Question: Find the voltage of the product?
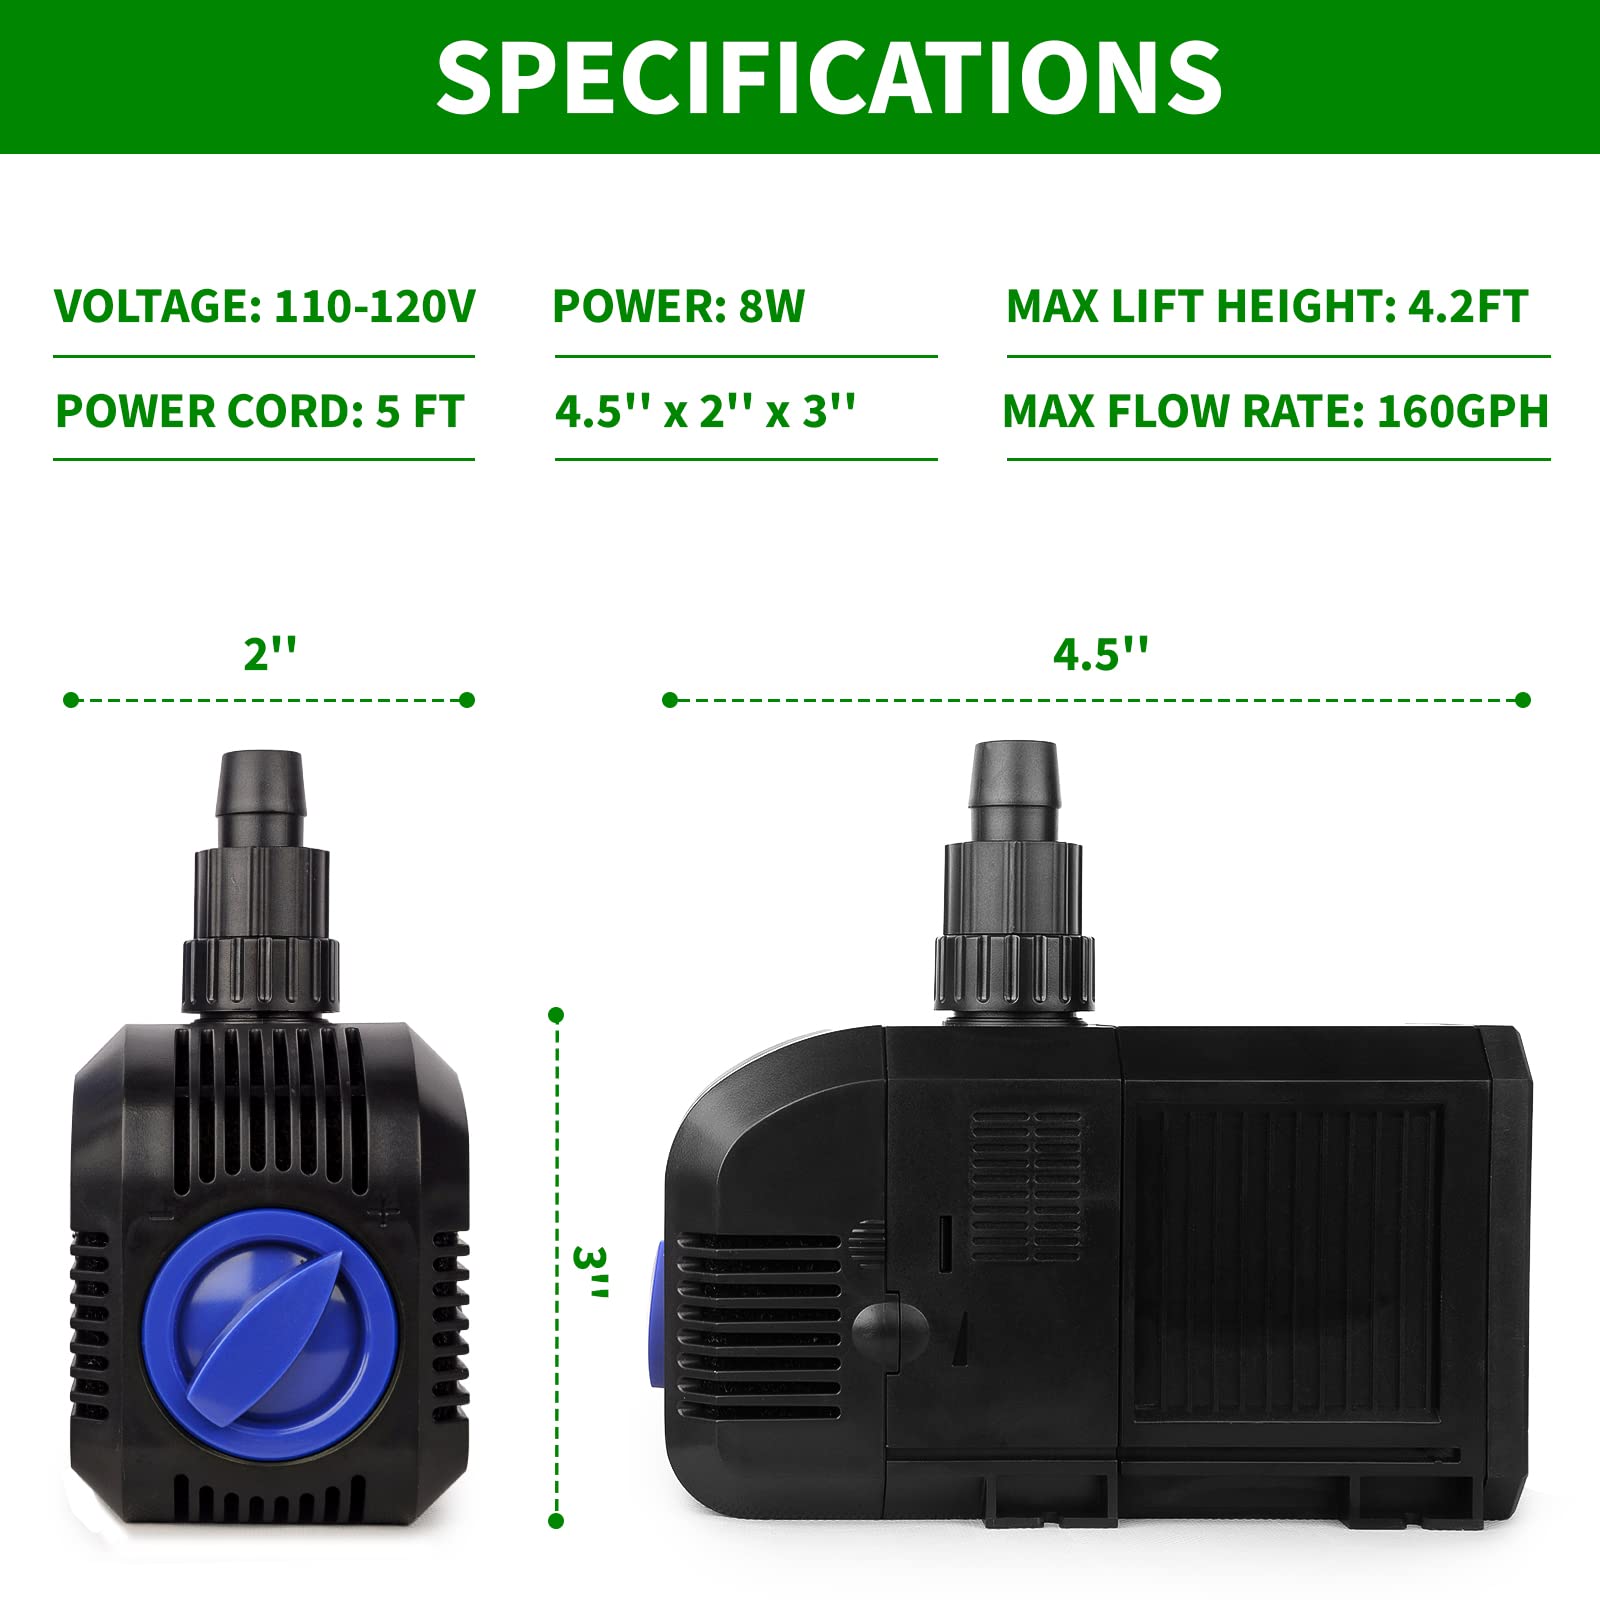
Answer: [110.0, 120.0] volt